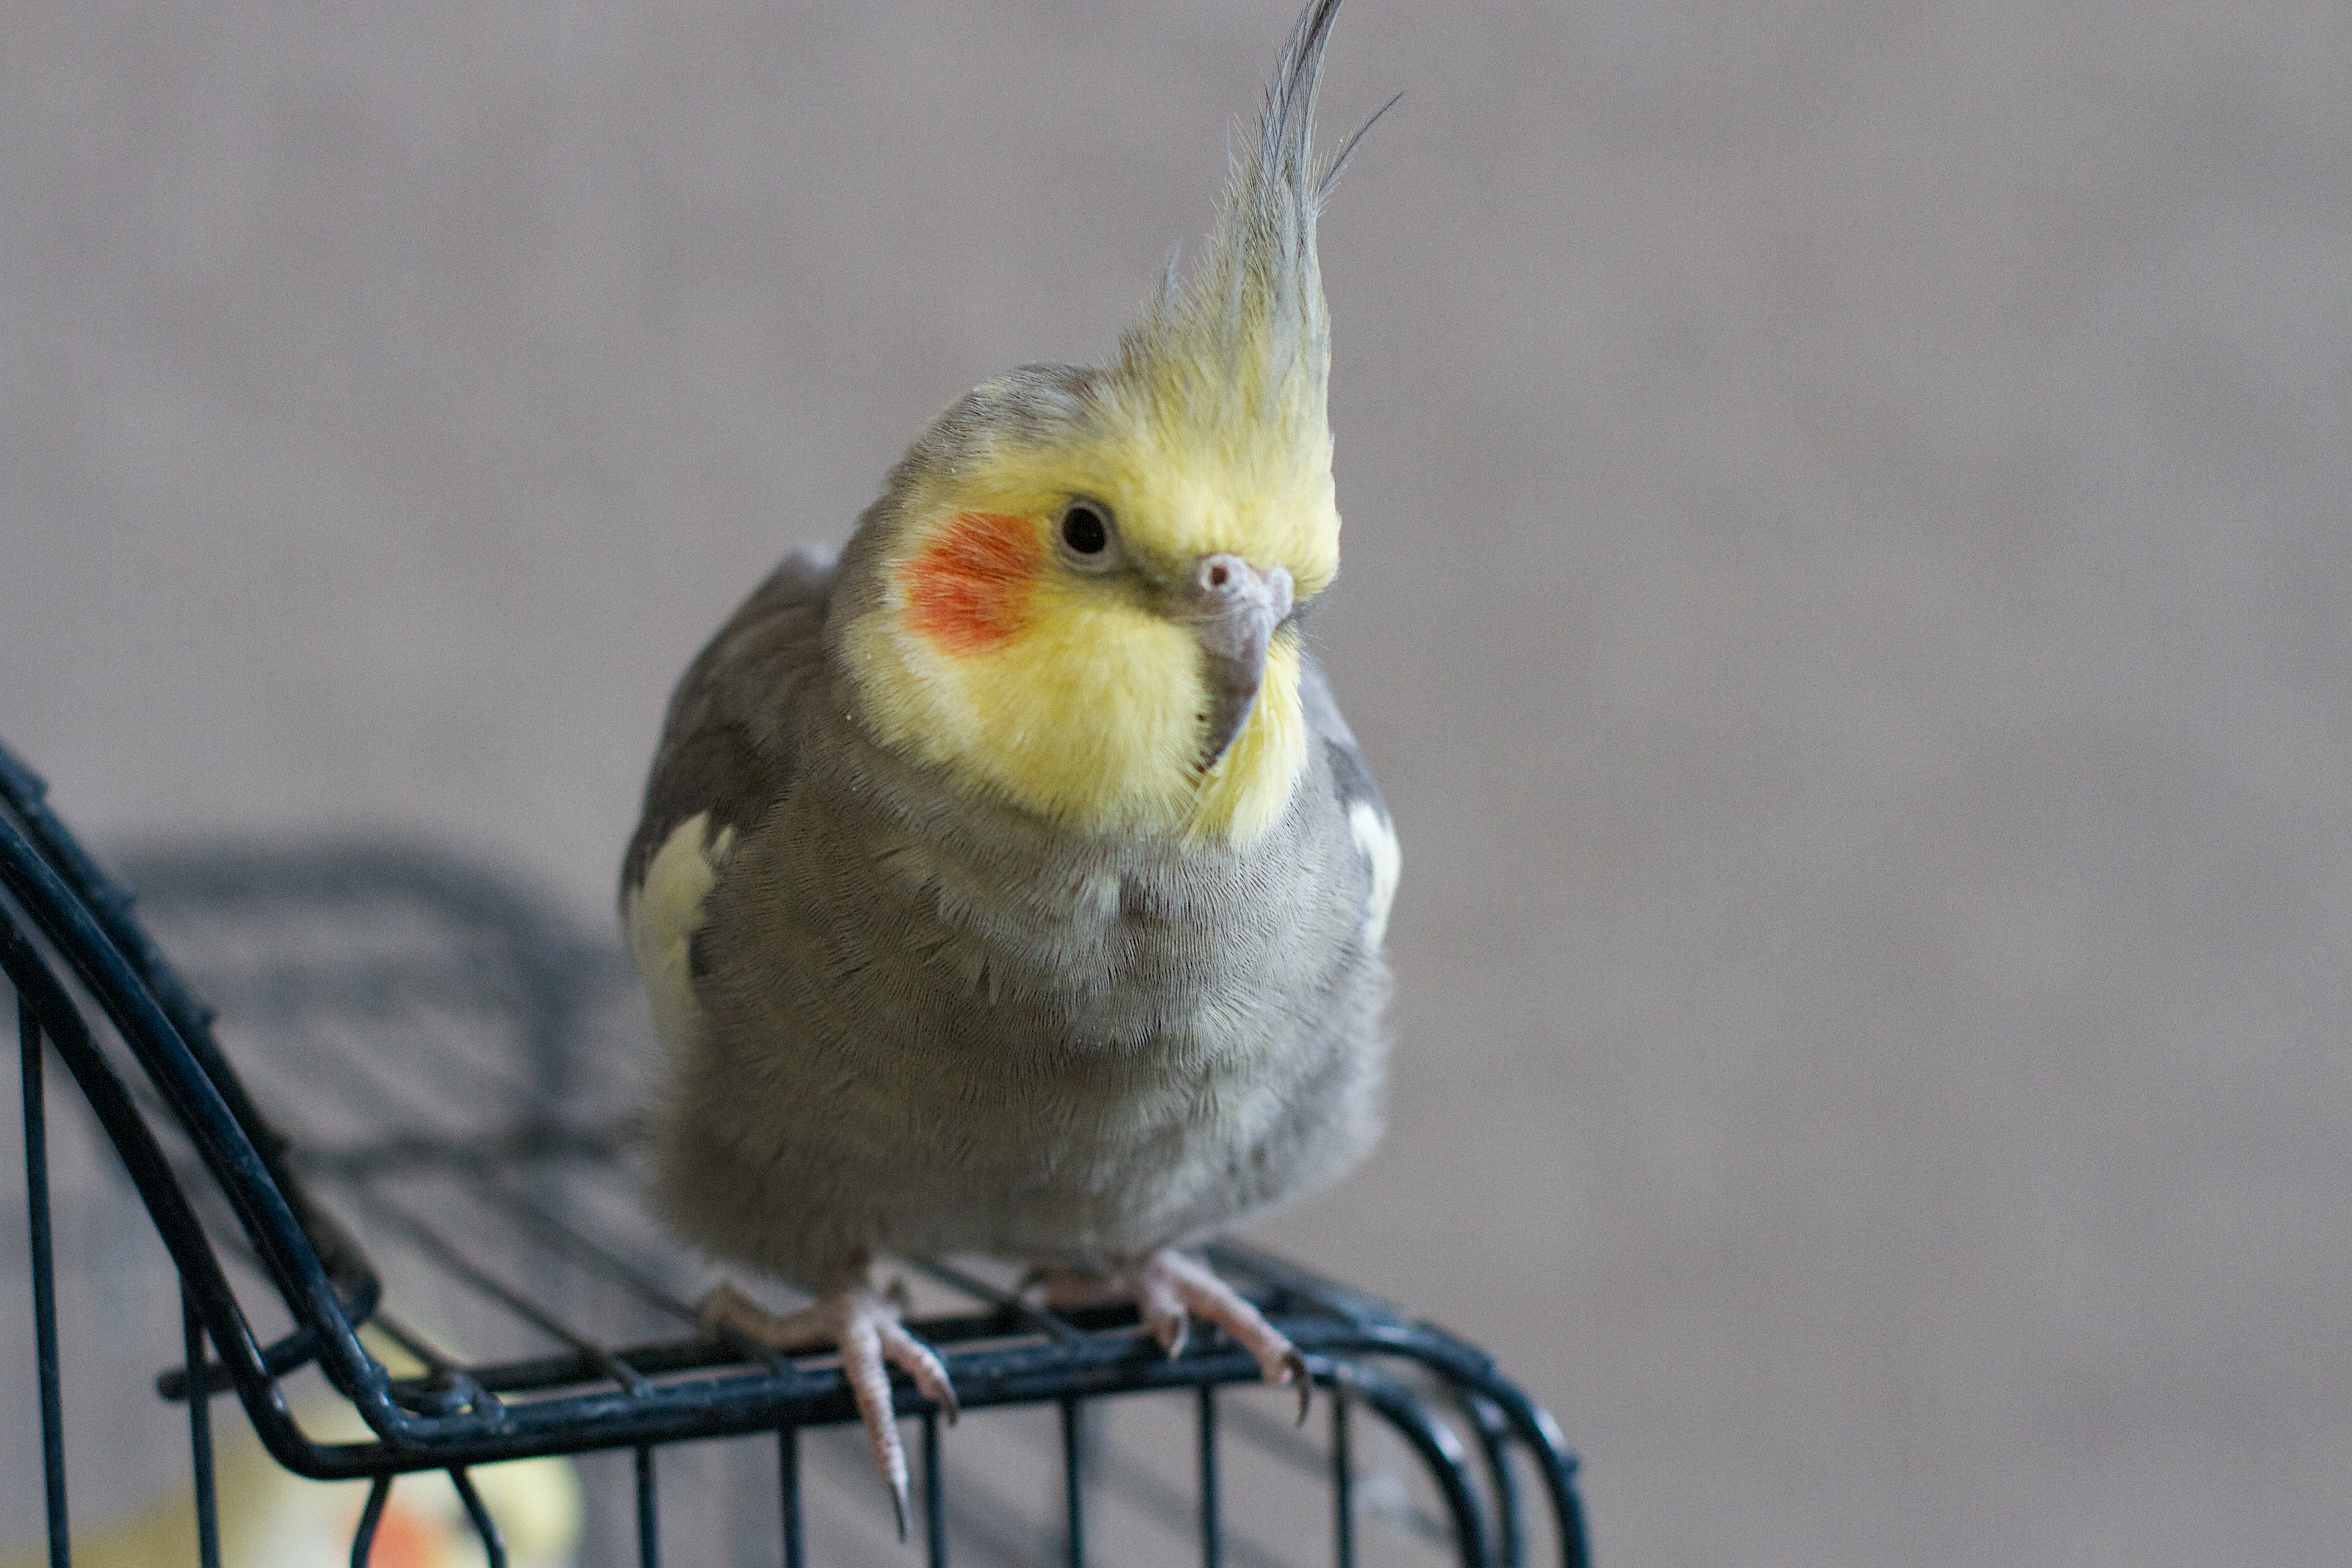
bird, wing, beak, fauna, lovebird, vertebrate, parrot, finch, parakeet, cockatiel, cockatoo, old world flycatcher, perching bird, common pet parakeet